Paul Hays

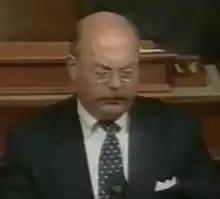
Hays in 1995

Paul Hays is an American government official who served as the Reading Clerk of the United States House of Representatives from 1988 to 2007. The reading clerk reads bills, motions, and other papers before the House and keeps track of changes to legislation made on the floor. During the vote for Speaker at the beginning of each Congress, or when the electronic voting system fails, the clerk calls the roll of members for voting "viva voce". Hays joined the House in 1966 and became Republican reading clerk in 1988 at the nomination of Minority Leader Robert H. Michel of Illinois.